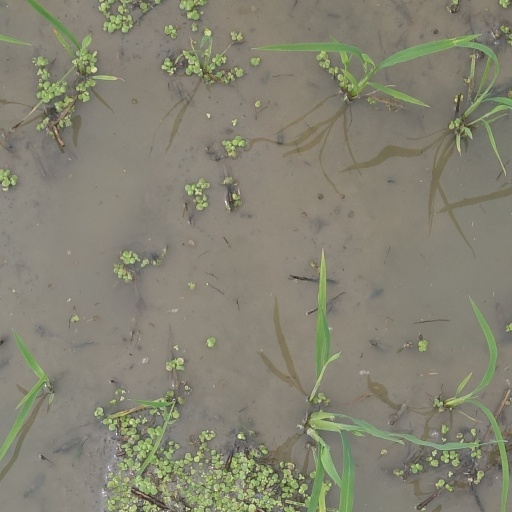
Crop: rice